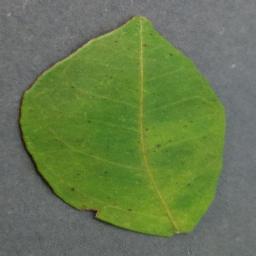
Label: Orange___Haunglongbing_(Citrus_greening)